Garfield Akers

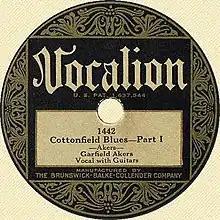
"Cottonfield Blues—Part 1", Vocalion Records label, 1929

Garfield Akers (possibly born James Garfield Echols, probably 1908 – ) was an American blues singer and guitarist. He had sometimes performed under the pseudonym "Garfield Partee". Information about him is uncertain, and knowledge of his life is based almost entirely on reports of a few contemporary witnesses.